Sati Savitri (1978 film)

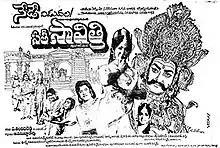
Theatrical release poster

Sati Savitri is a 1978 Telugu-language Hindu mythological film directed by B. A. Subba Rao. It stars N. T. Rama Rao, Krishnam Raju, Vanisri and music composed by Ghantasala & Pendyala Nageswara Rao. It is produced by A. Sankar Reddy under the Lalitha Siva Jyothi Studios. The film is based on the story of Savitri and Satyavan.